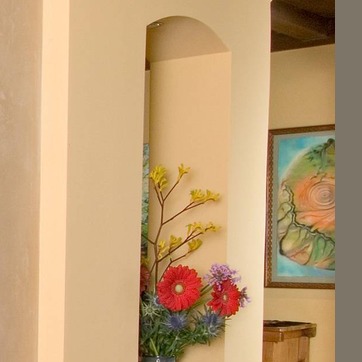
Material: foliage